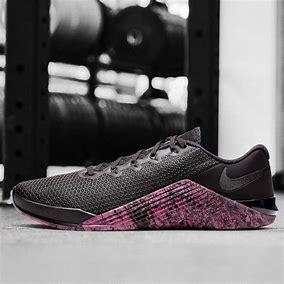
Brand: Nike
Model: Free Metcon 5